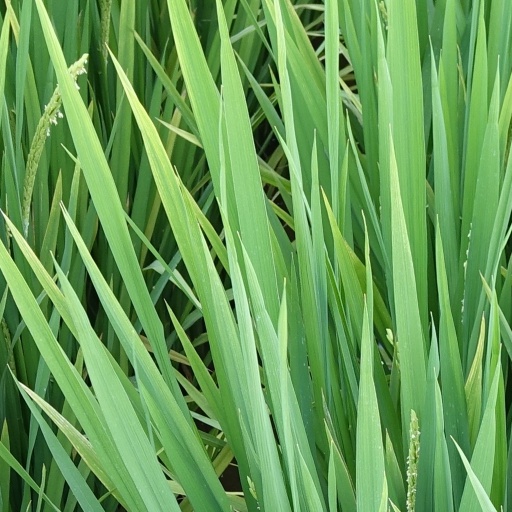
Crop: rice